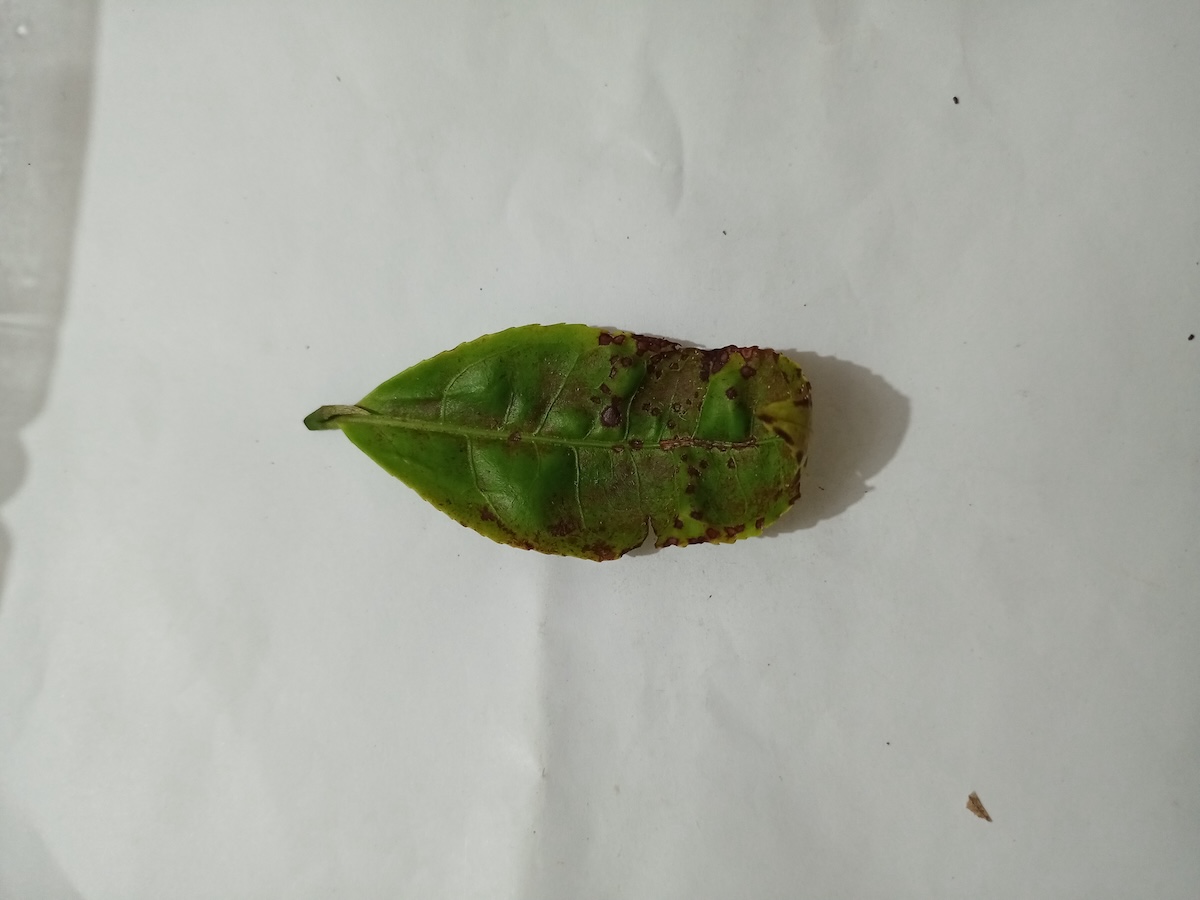
Label: Helopeltis